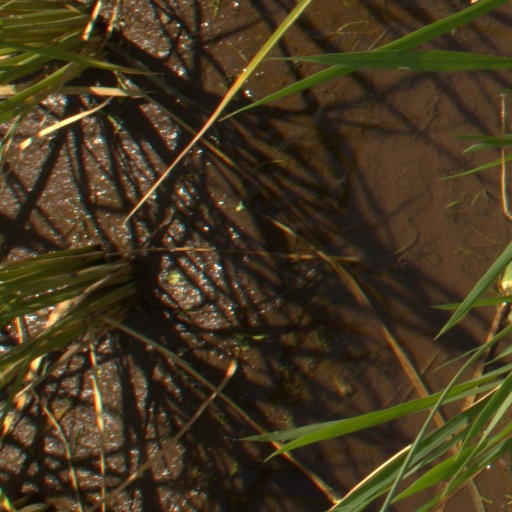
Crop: rice